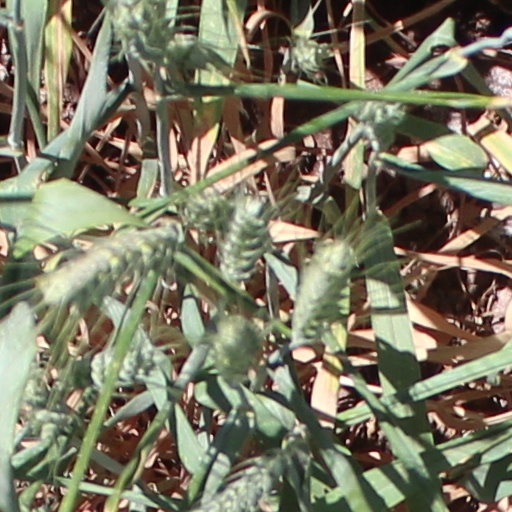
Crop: wheat